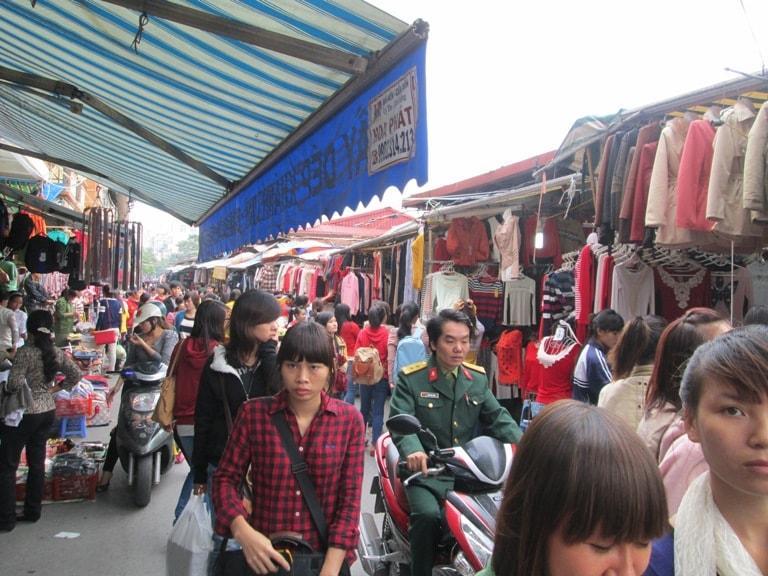
có nhiều người đang di chuyển bên trong khu chợ